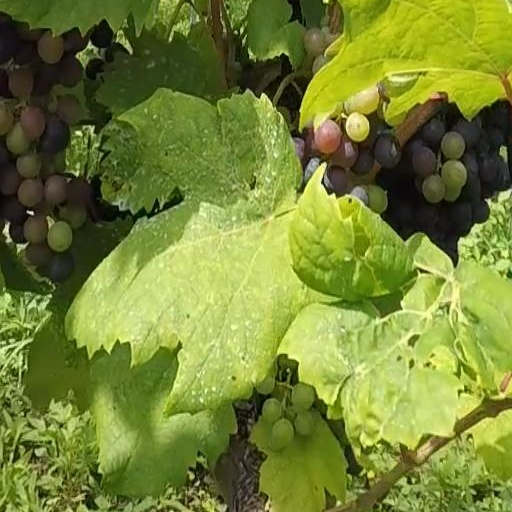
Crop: grape